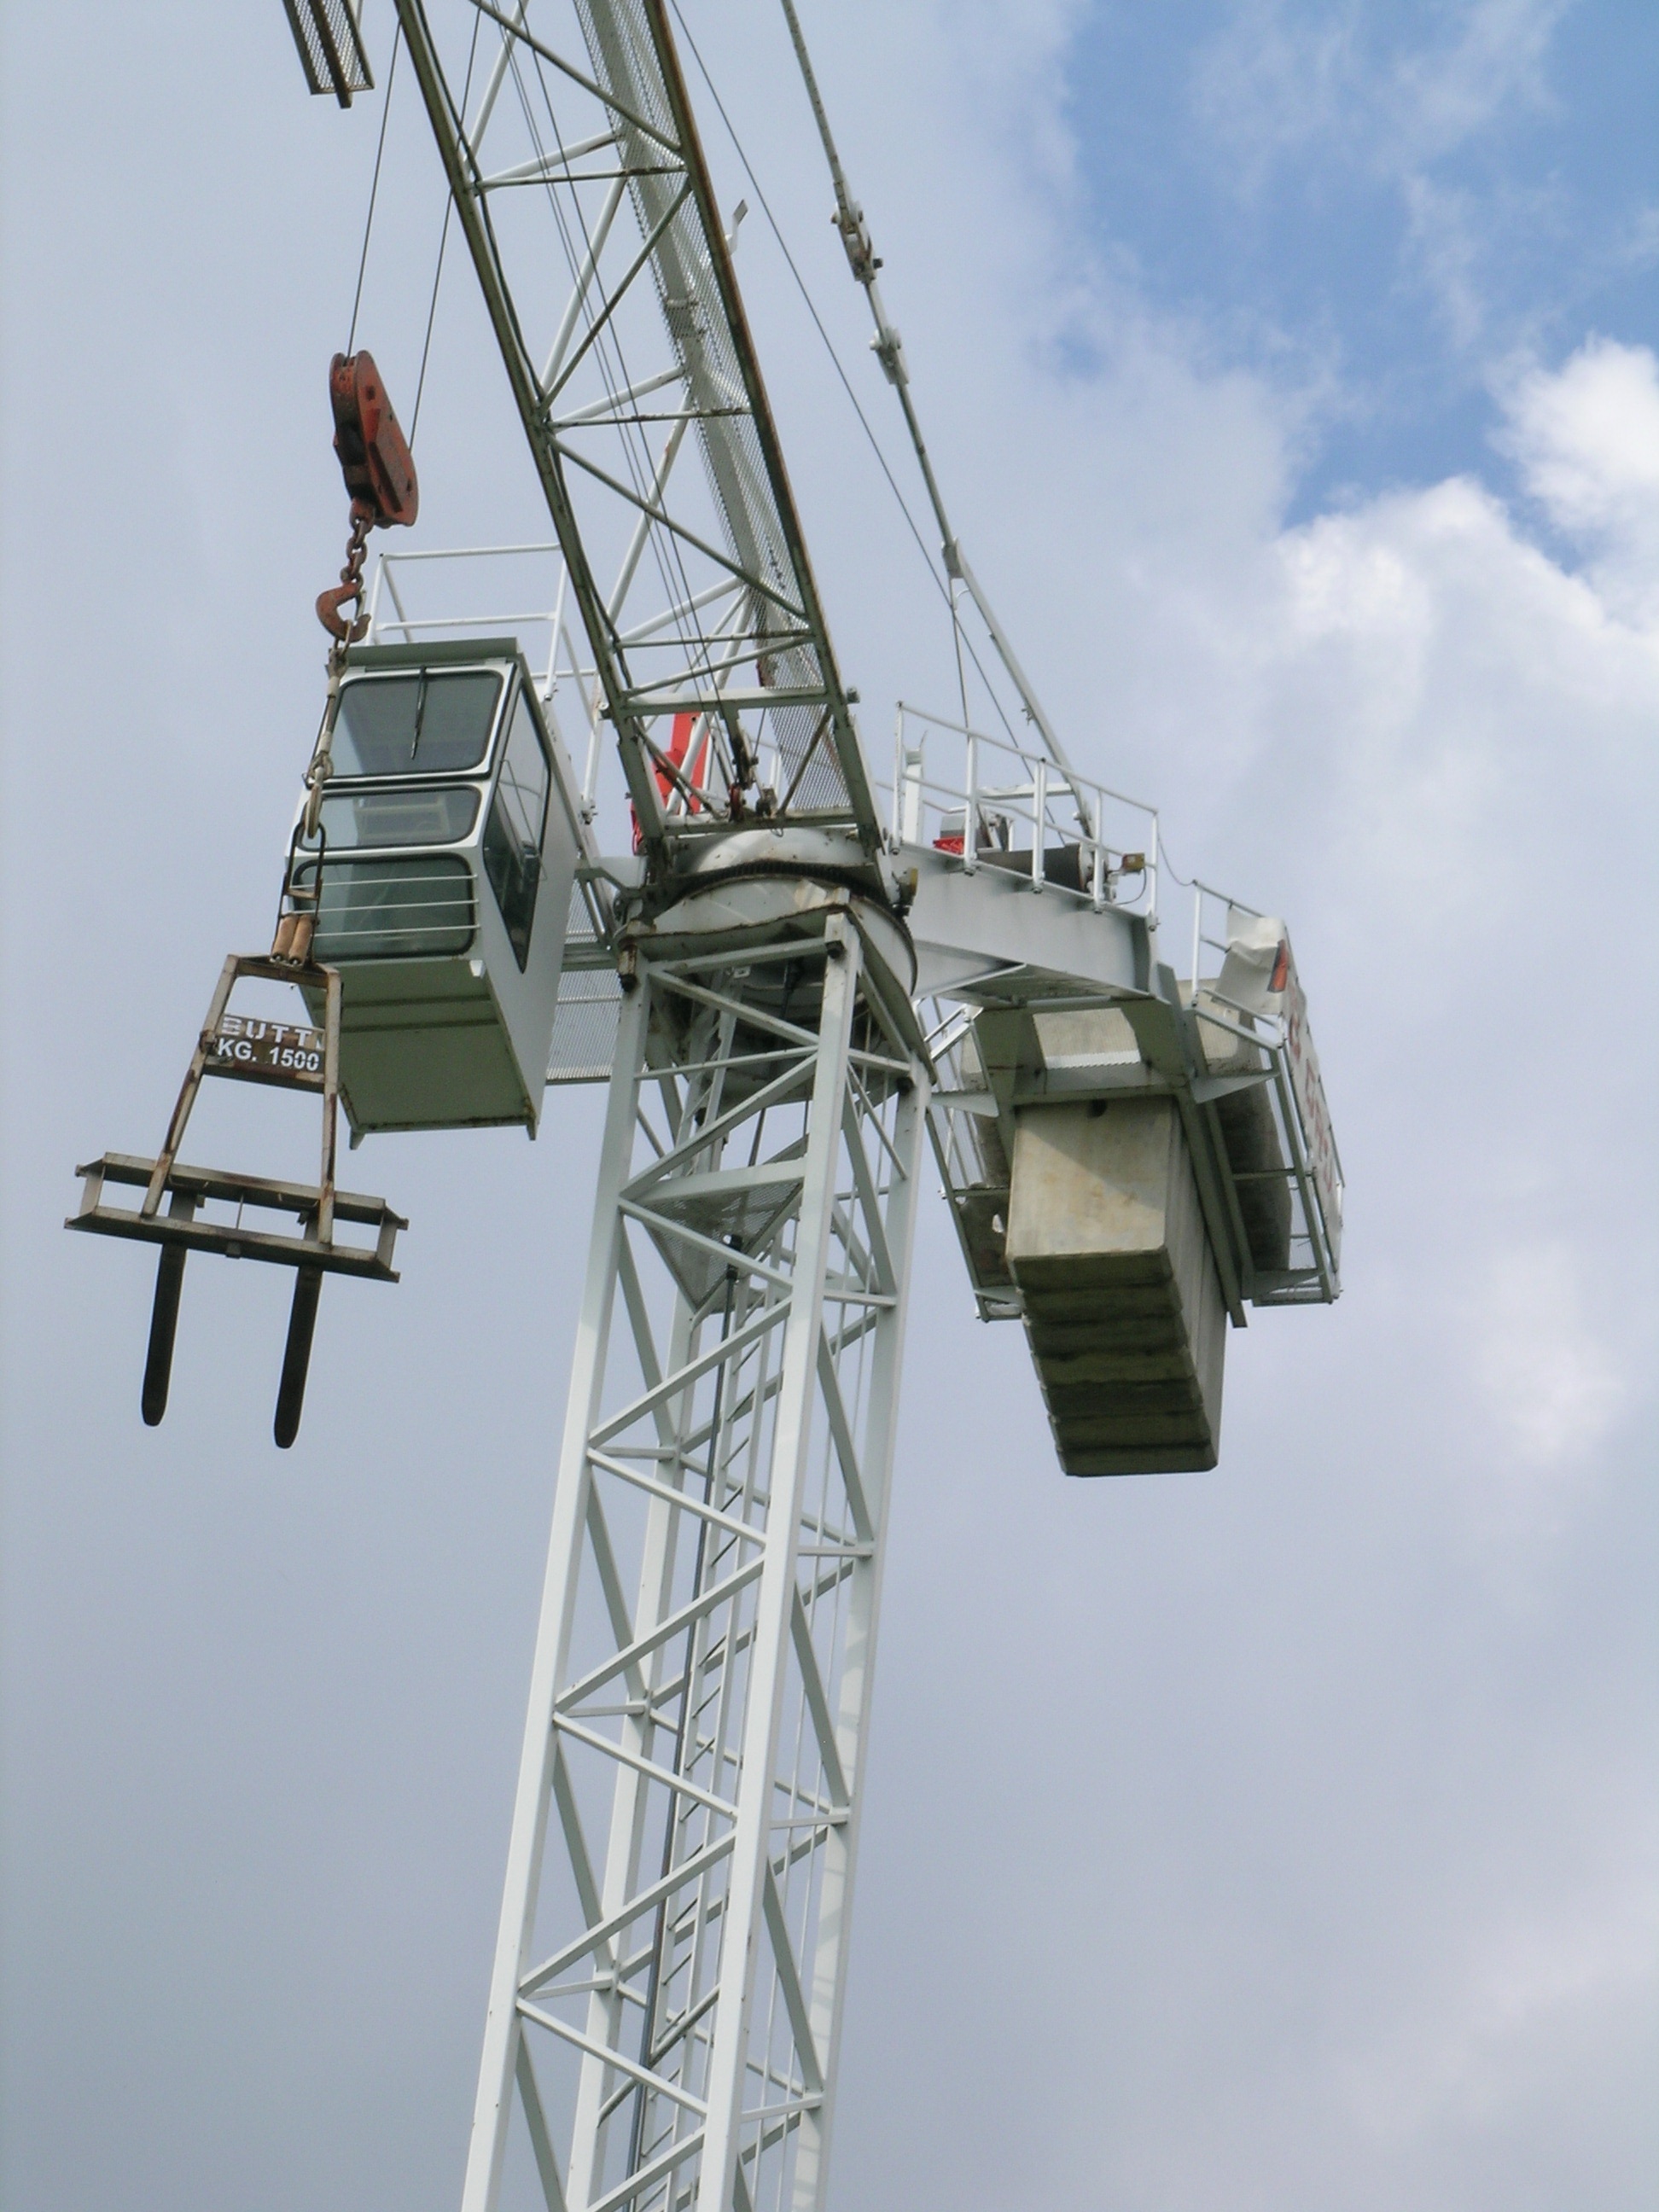
windmill, wind, building, vehicle, tower, mast, machine, electricity, energy, buildings, crane, construction equipment, overhead power line